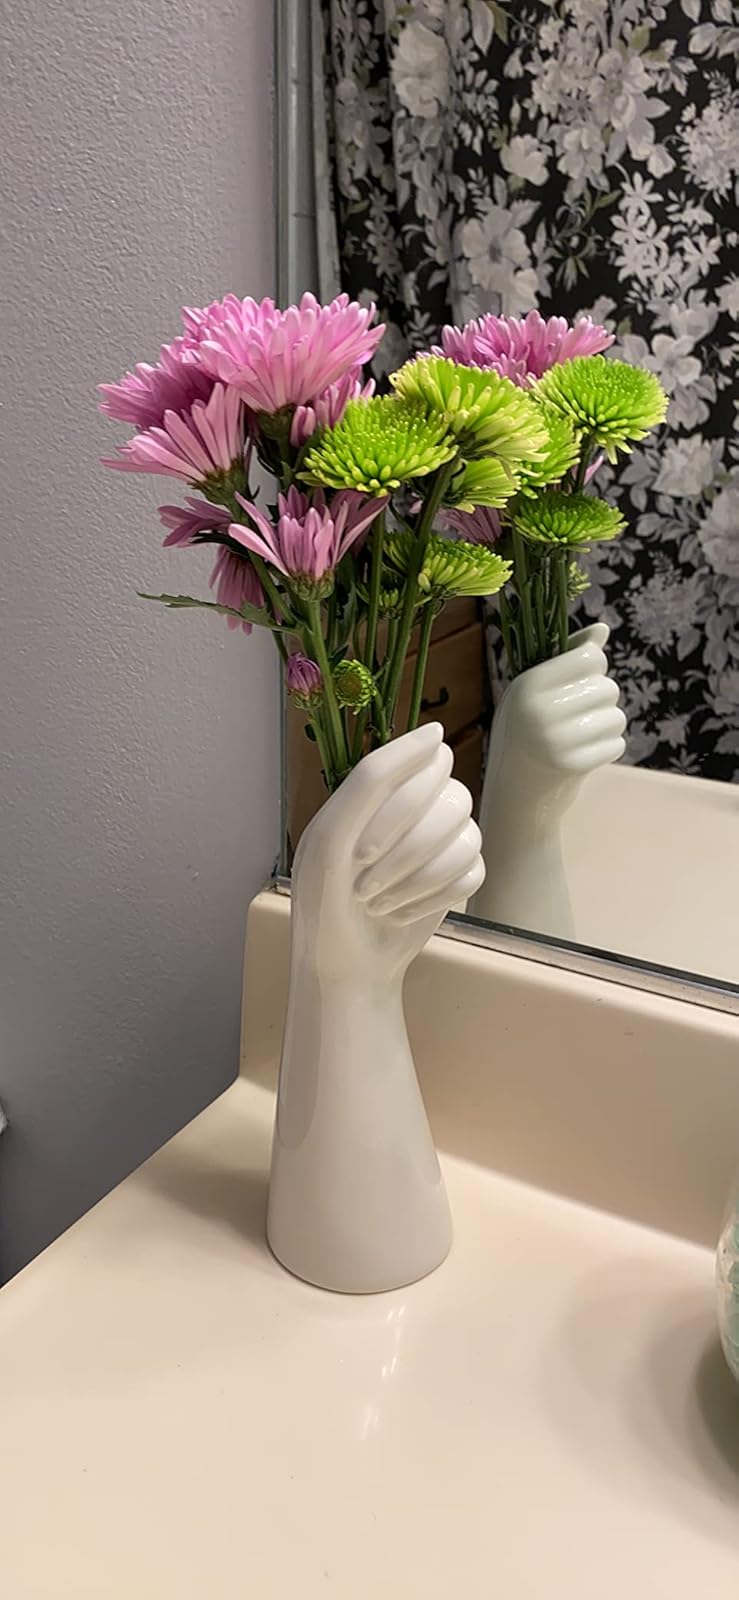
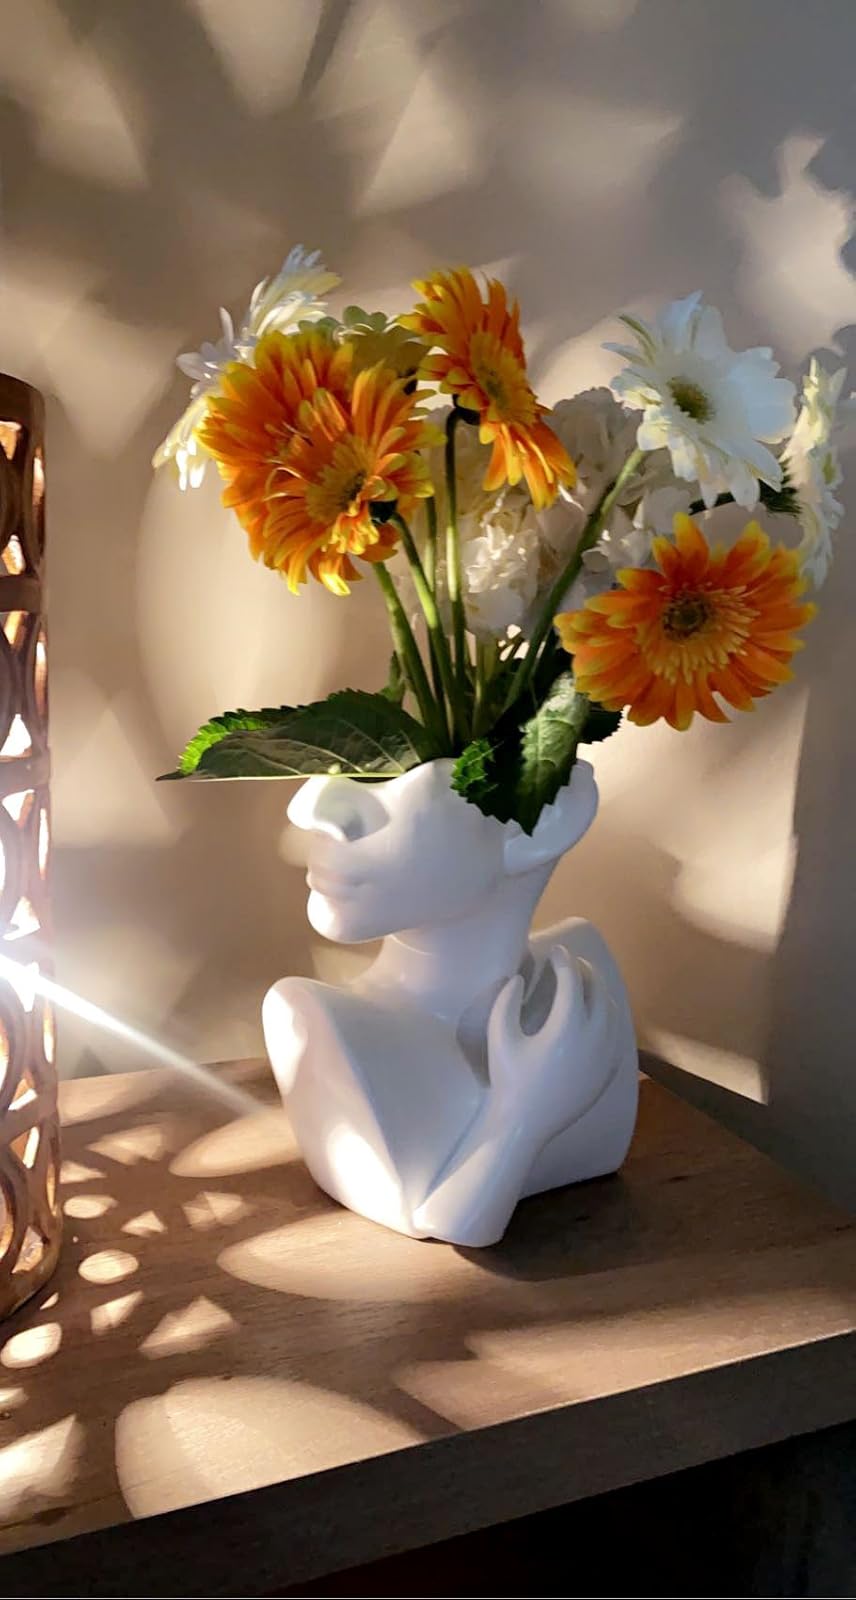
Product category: vase
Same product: no